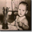
Label: baby